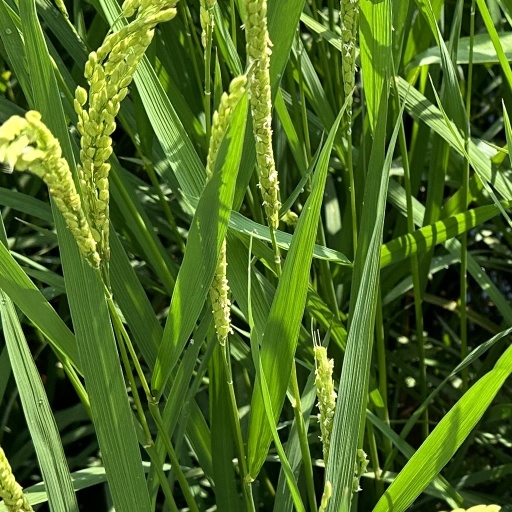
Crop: rice